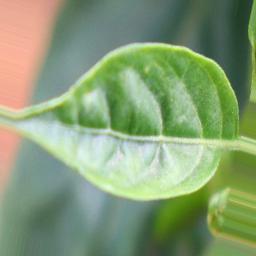
Label: mites_and_trips